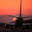
Label: airplane